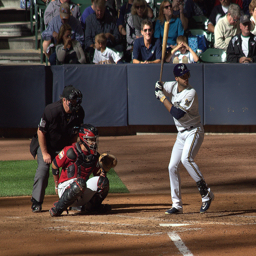
A batter at bat at a major league game.
A pitcher, catcher, and batter on a baseball mound.
A crowd watched from a stadium as a baseball player readies himself.
A batter, catcher, and umpire all stand in ready position.
A baseball player is at the plate about to bat.